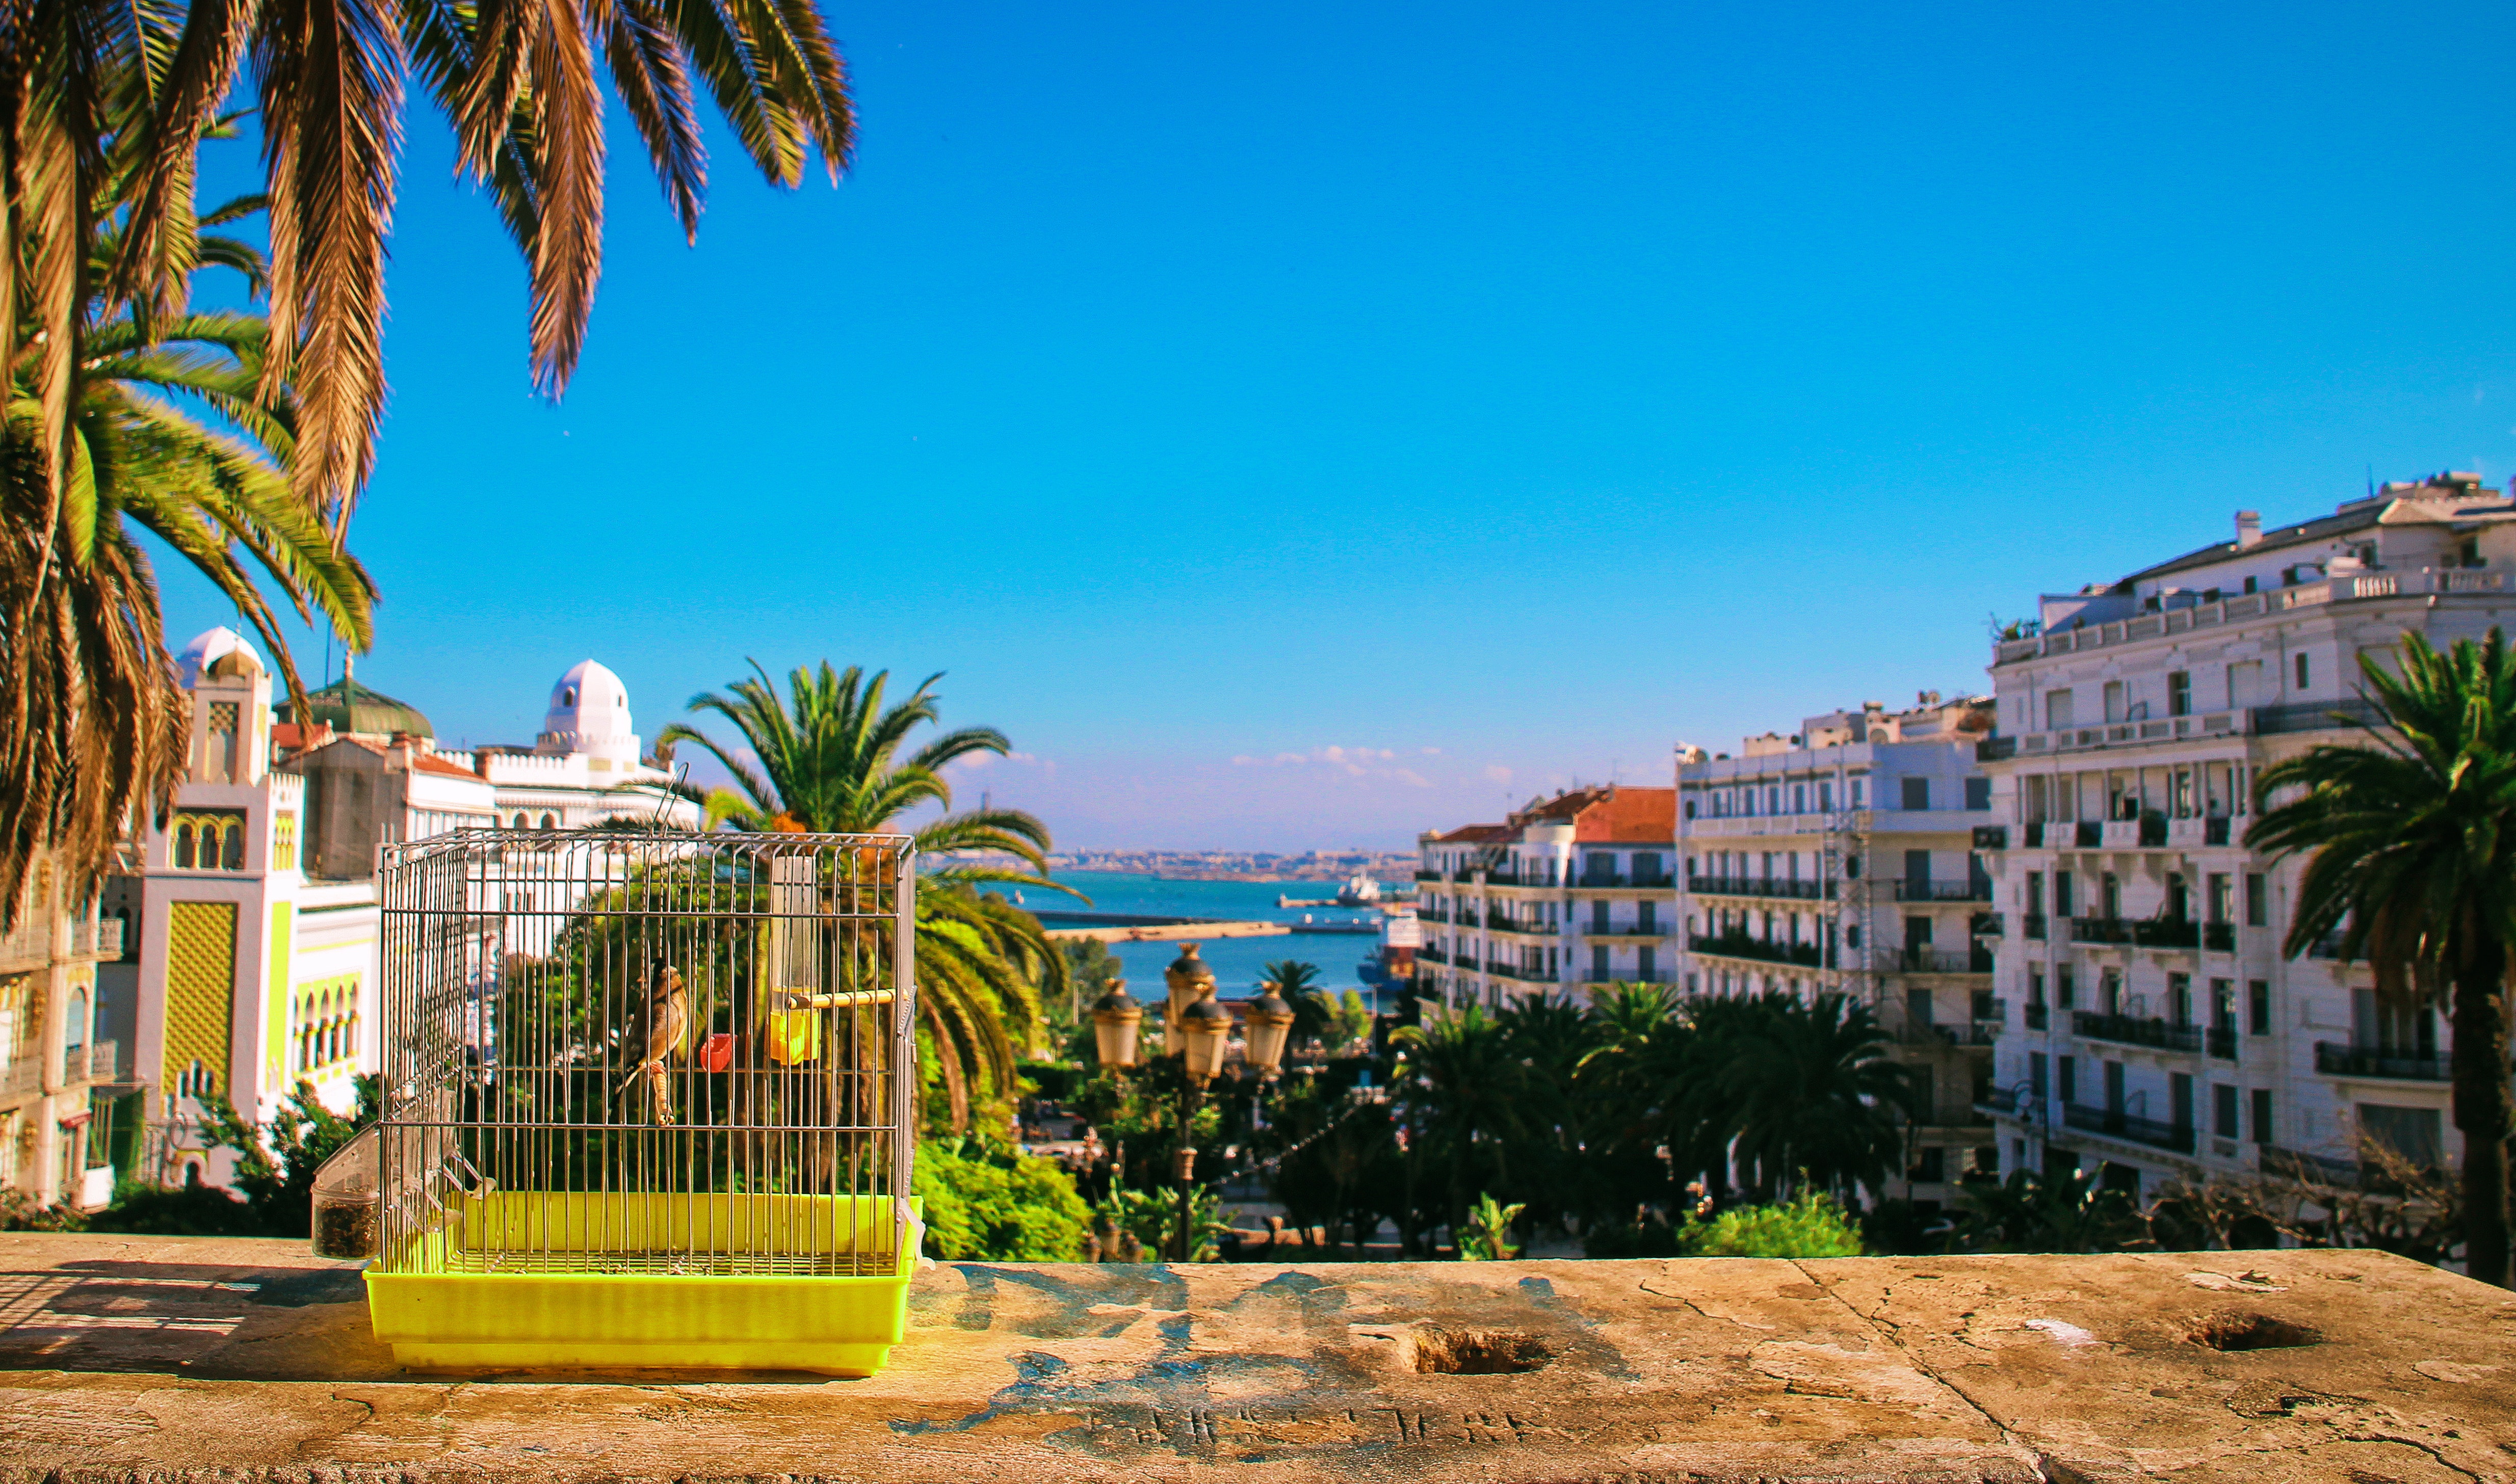
sky, tree, palm tree, town, daytime, property, yellow, urban area, azure, vacation, real estate, human settlement, sea, city, building, architecture, arecales, tourism, neighbourhood, woody plant, summer, house, coast, beach, cloud, plant, ocean, metropolitan area, residential area, home, leisure, mixed use, bay, horizon, apartment, condominium, mountain, coastal and oceanic landforms, street, tropics, resort, road, sand, town square